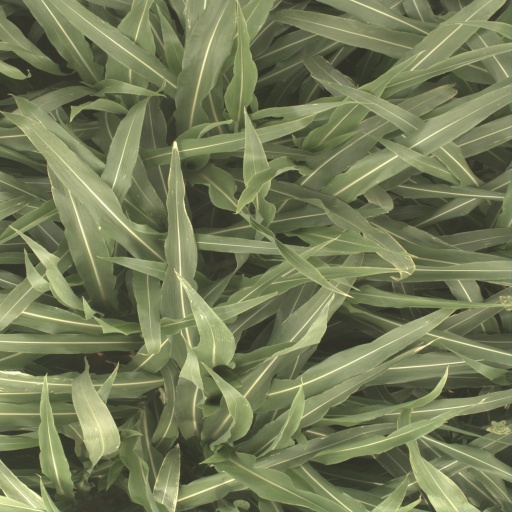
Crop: sorghum